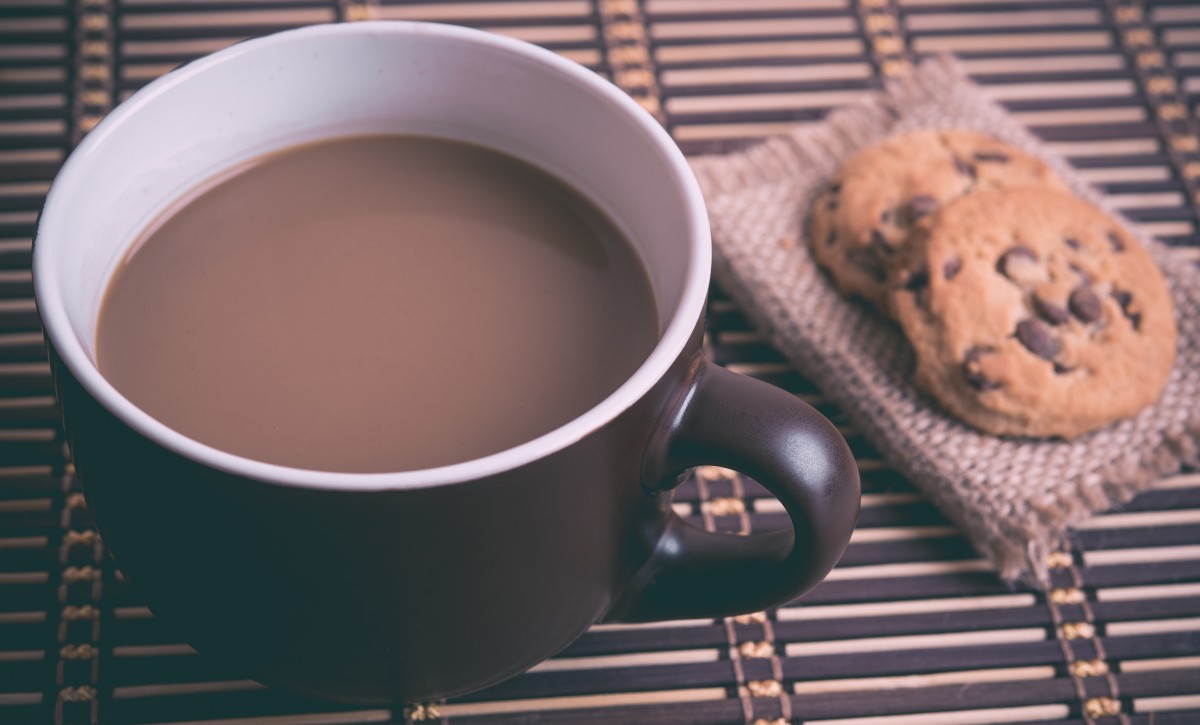
Tags: meal, produce, drink, breakfast, chocolate, baking, cookie, dessert, icing, treat, flavor